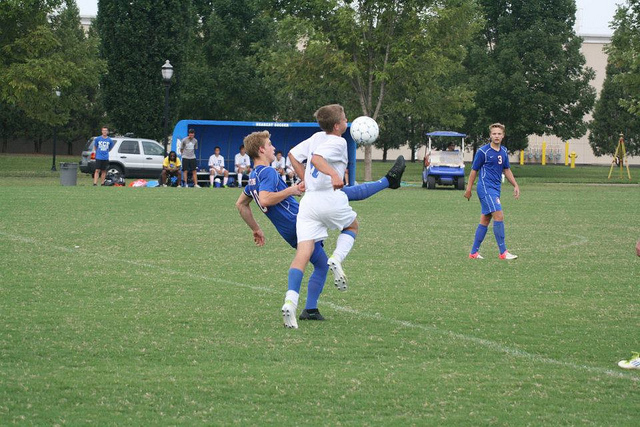
các cầu thủ bóng đá đang thi đấu ngoài sân